Christopher Knoell Farmstead

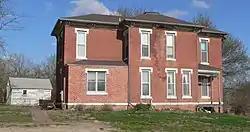
The house in 2013

The Christopher Knoell Farmstead is a historic farm in Dodge County, Nebraska near Fremont, Nebraska. The farmhouse was built in 1888 for Christopher Knoell, and designed in the Italianate architectural style. The barn was built in 1908–1909. The property still belonged to Knoell's heirs in the 1980s. It has been listed on the National Register of Historic Places since January 13, 1983.